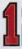
Number: 1